United Hockey League

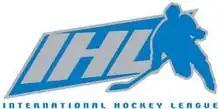
UHL's IHL logo from 2007 until 2010

Dennis Hextall was named as the president and commissioner of the International Hockey League on September 2, 2009. Hextall was preceded by Paul Pickard, who served as commissioner for the first two years of the renamed league (2007–2009).